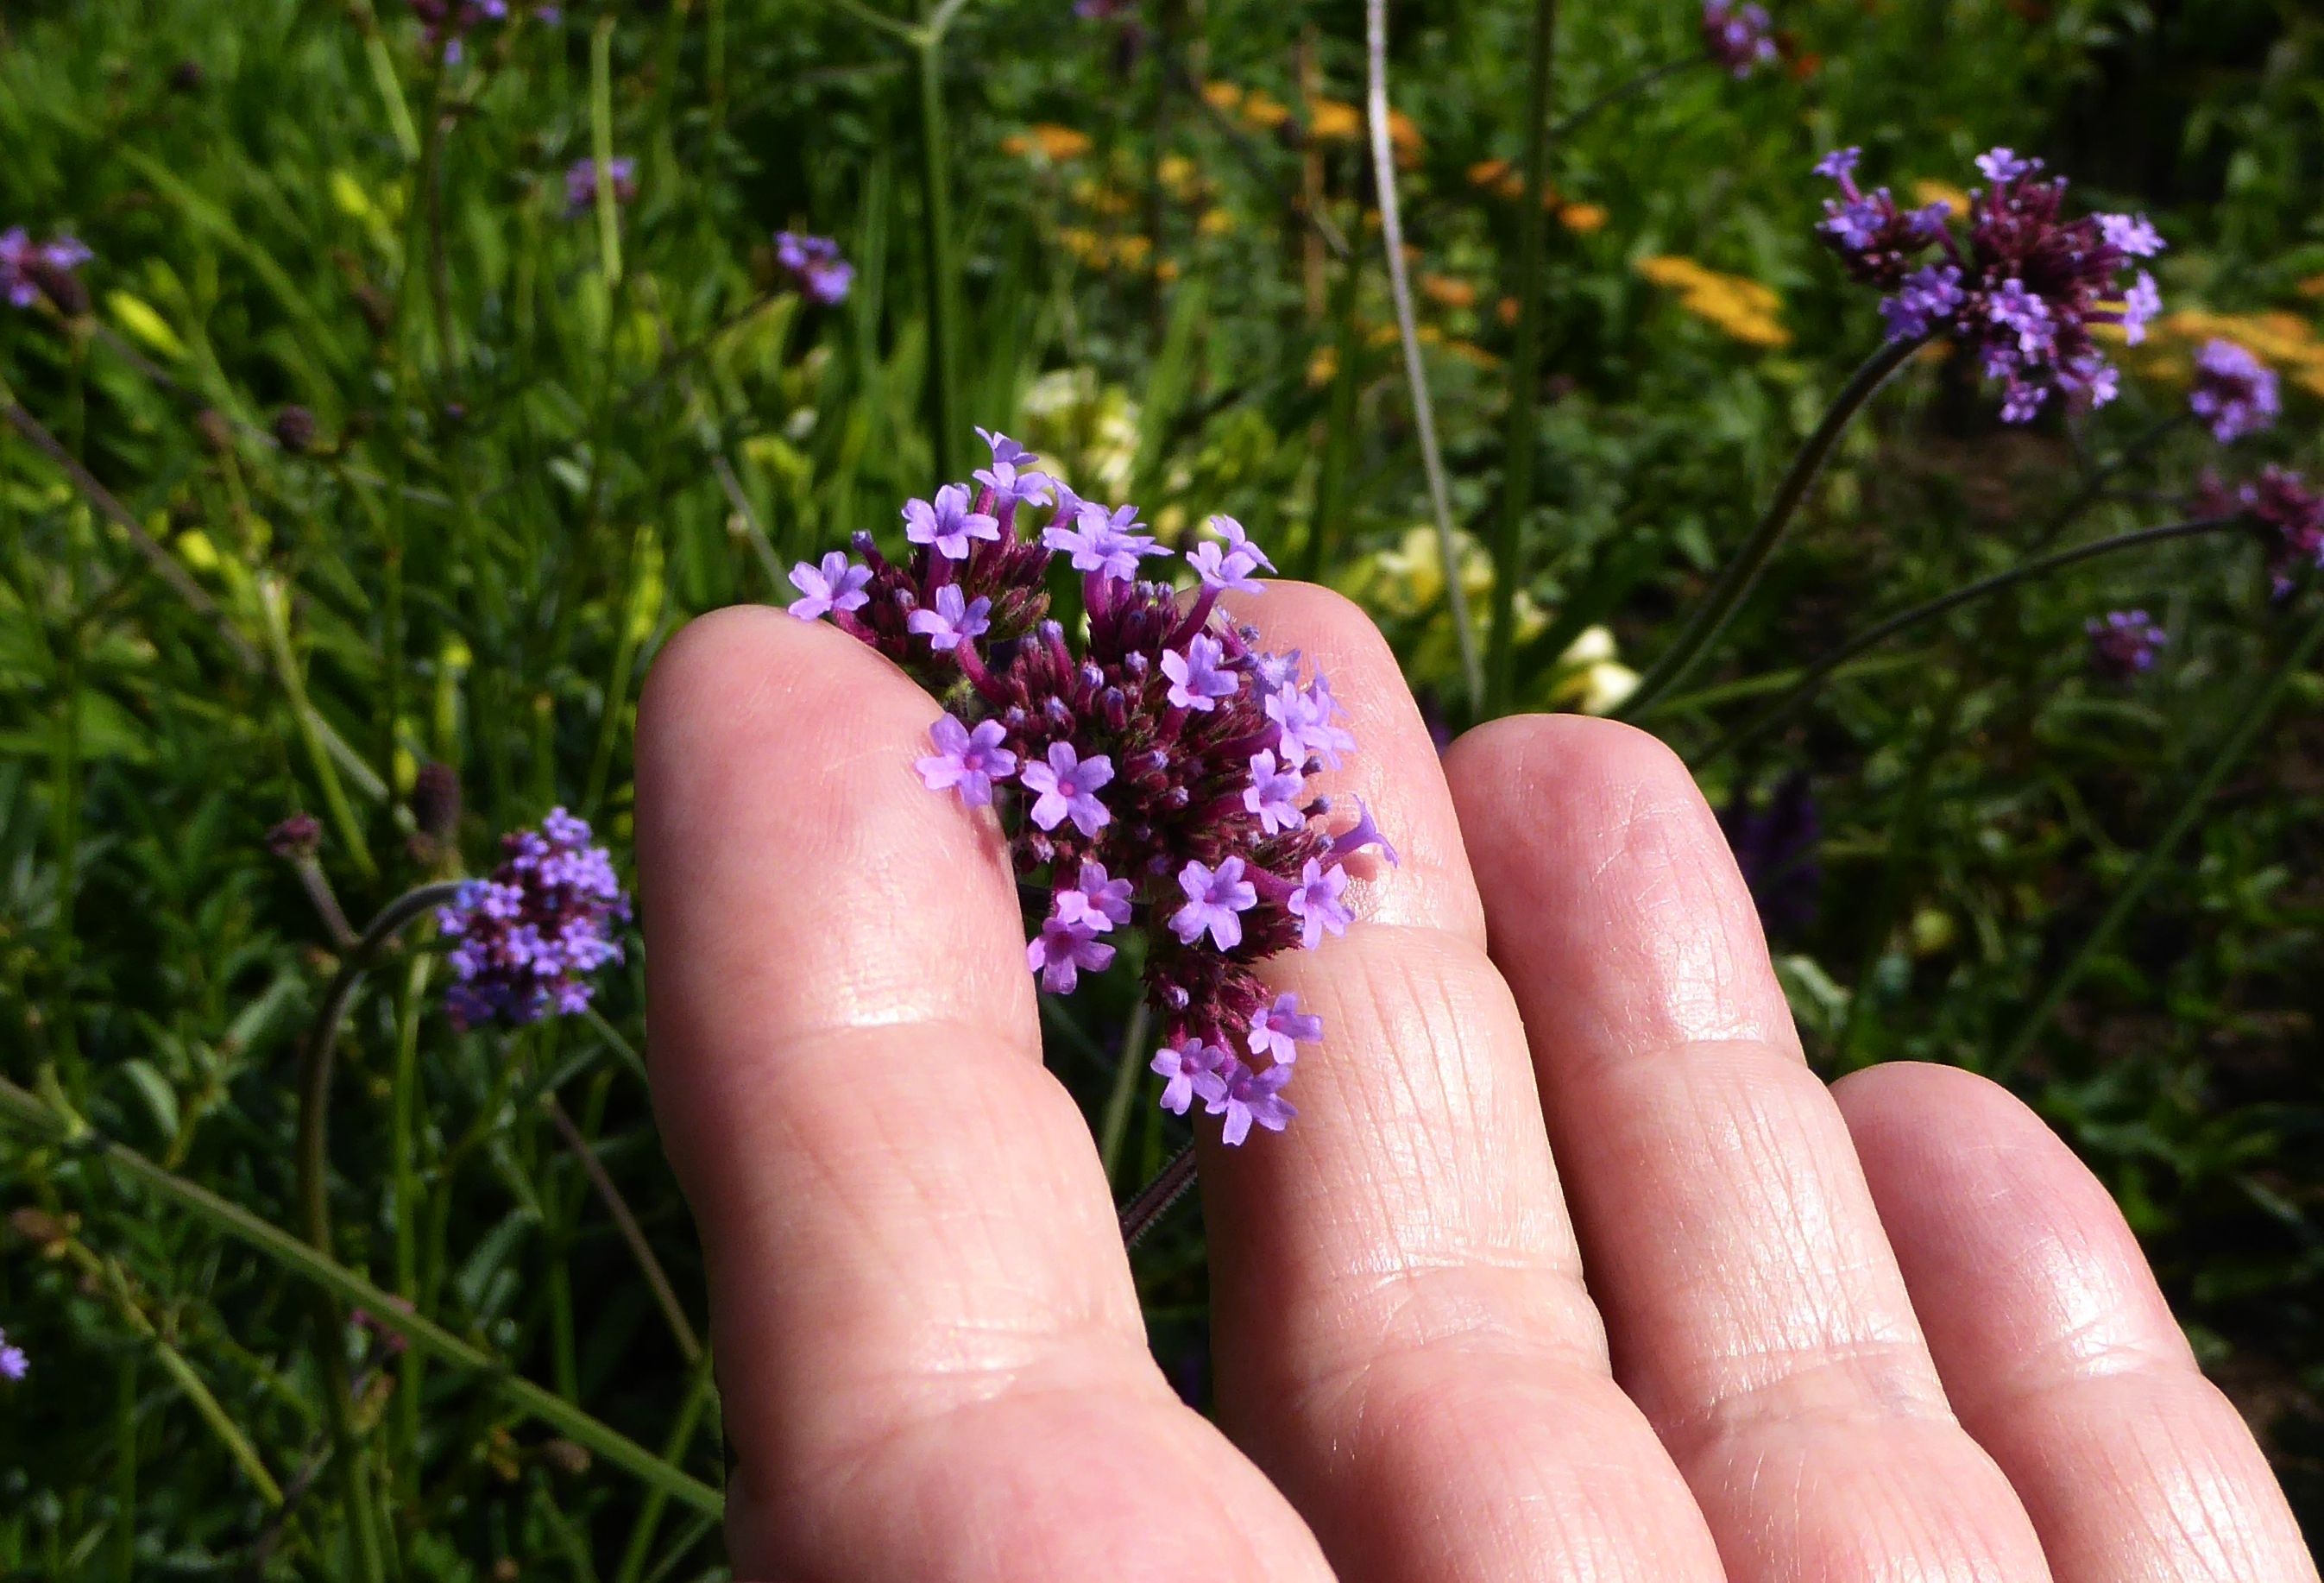
hand, nature, grass, blossom, plant, meadow, leaf, flower, purple, spring, green, herb, botany, pink, close, flora, lavender, wildflower, mini, macro photography, small flowers, flowering plant, ornamental garden, land plant